Haymarket (Boston)

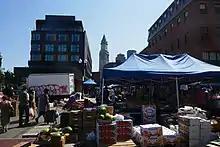
The Canopy Hotel opened in 2022, adjacent to the market

Haymarket is adjacent to and until 2018 made use of part of a Big Dig development site called Parcel 9. The Massachusetts Department of Transportation (MassDOT) secured a developer for Parcel 9 under a Request for Proposals issued in 2011. The RFP requires the developer of Parcel 9 to work with the Haymarket Pushcart Association on numerous enhancements to the existing market, including creating space for some vendors within the Parcel 9 building; providing waste handling, utility, office, storage, and restroom facilities for the market; and rebuilding the curbs and sidewalks of Blackstone Street and Hanover Street to make the market accessible to customers with limited mobility. The City of Boston Zoning Code includes "design guidelines" for Parcel 9 stating that any building on the parcel must be designed in a way "allowing the Haymarket pushcart/food vendor activities to continue to occur along Blackstone Street."